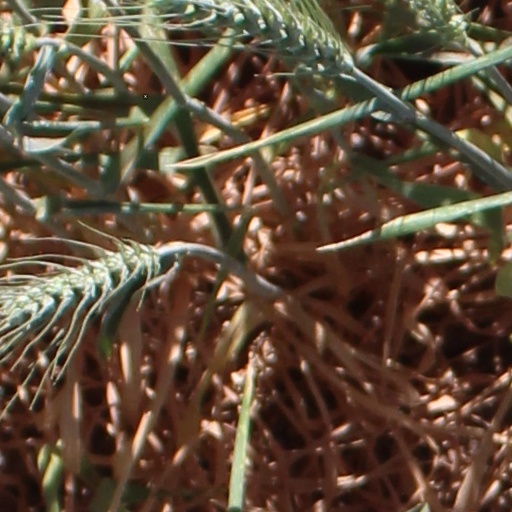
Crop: wheat